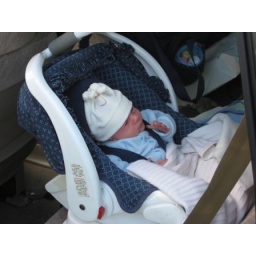
Little man in his car seat ready to head back to Palmy, 20/7/09.